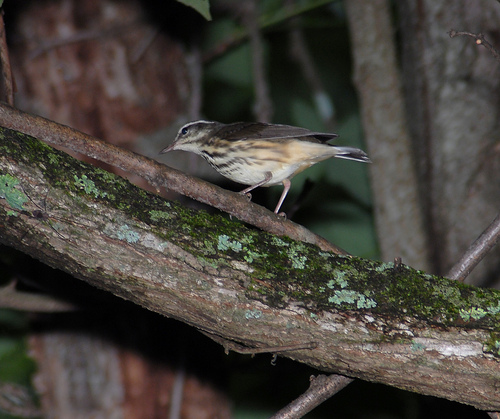
this is a brown and white bird and brown wingbars with yellow in the secondariesa small bird with a white belly, dark brown wings, and grey and white inner retricies.
this small bird has black wings and a tan body, striped by black streaks.
bird has black brown head with a white stripe through it and the throat is brown and white and the belly is white wings brown and the outer rectrices are also brown.
a small sized bird that has black chest markings and a pointed bill
this bird is brown with white and has a very short beak.
this is a gray bird with a beige breast and belly that have stripes and a light gray eyebrow
this small bird has brown wings with white, brown, and gray coloring elsewhere.
this bird has a brown crown with tan eyebrow and tan and brown spotted breast.
this bird has a small pointed bill, with a black and white breast.
Species: Louisiana Waterthrush